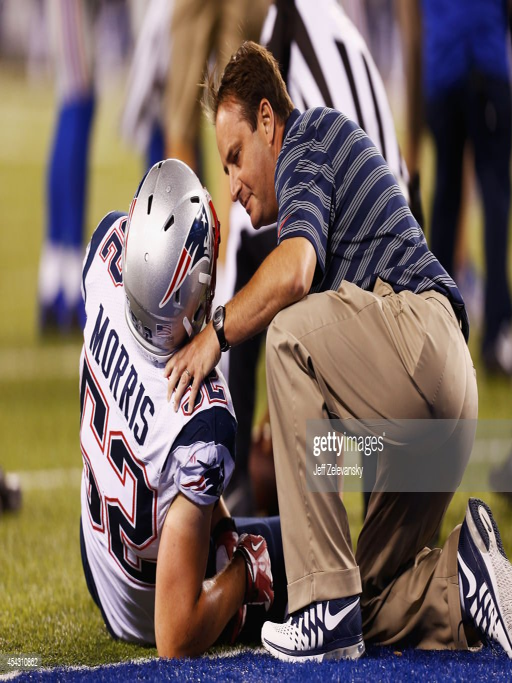
# is tended to after suffering a knee injury during the preseason game against sports team .